Queen post

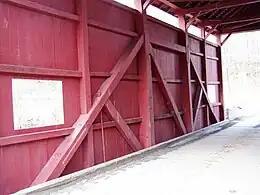
The queen posts are the second and third (from left) vertical posts visible in the photo, visibly thicker than the other posts.

A queen-post bridge has two uprights, placed about one-third of the way from each end of the truss. They are connected across the top by a beam and use a diagonal brace between the outer edges. The central square between the two verticals is either unbraced (on shorter spans), or has one or two diagonal braces for rigidity. A single diagonal reaches between opposite corners; two diagonal braces may either reach from the bottom of each upright post to the center of the upper beam, or form a corner-to-corner "X" inside the square.